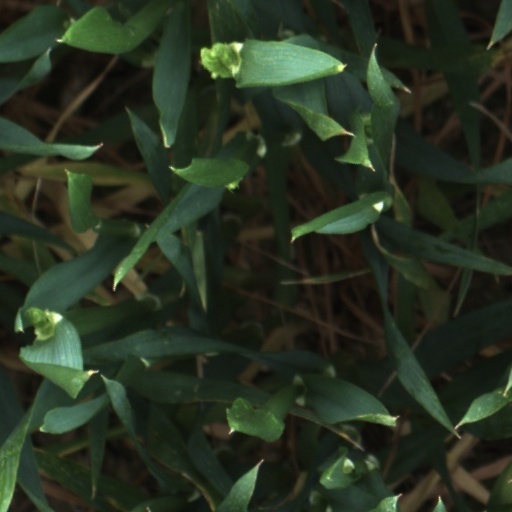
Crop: wheat